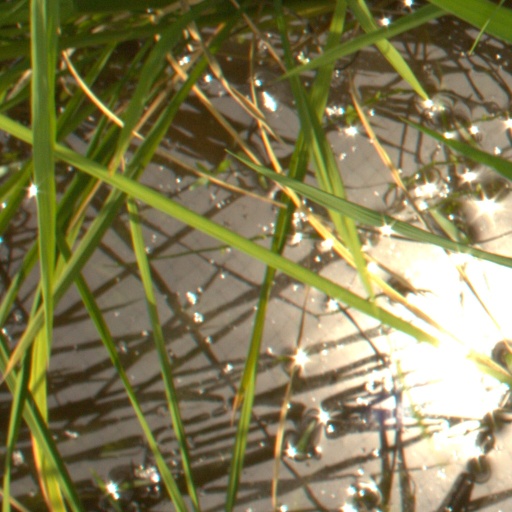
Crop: rice